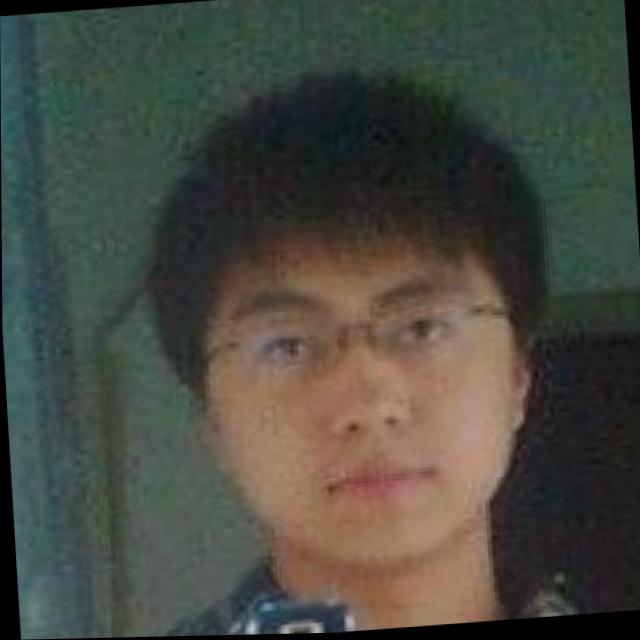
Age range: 21-44